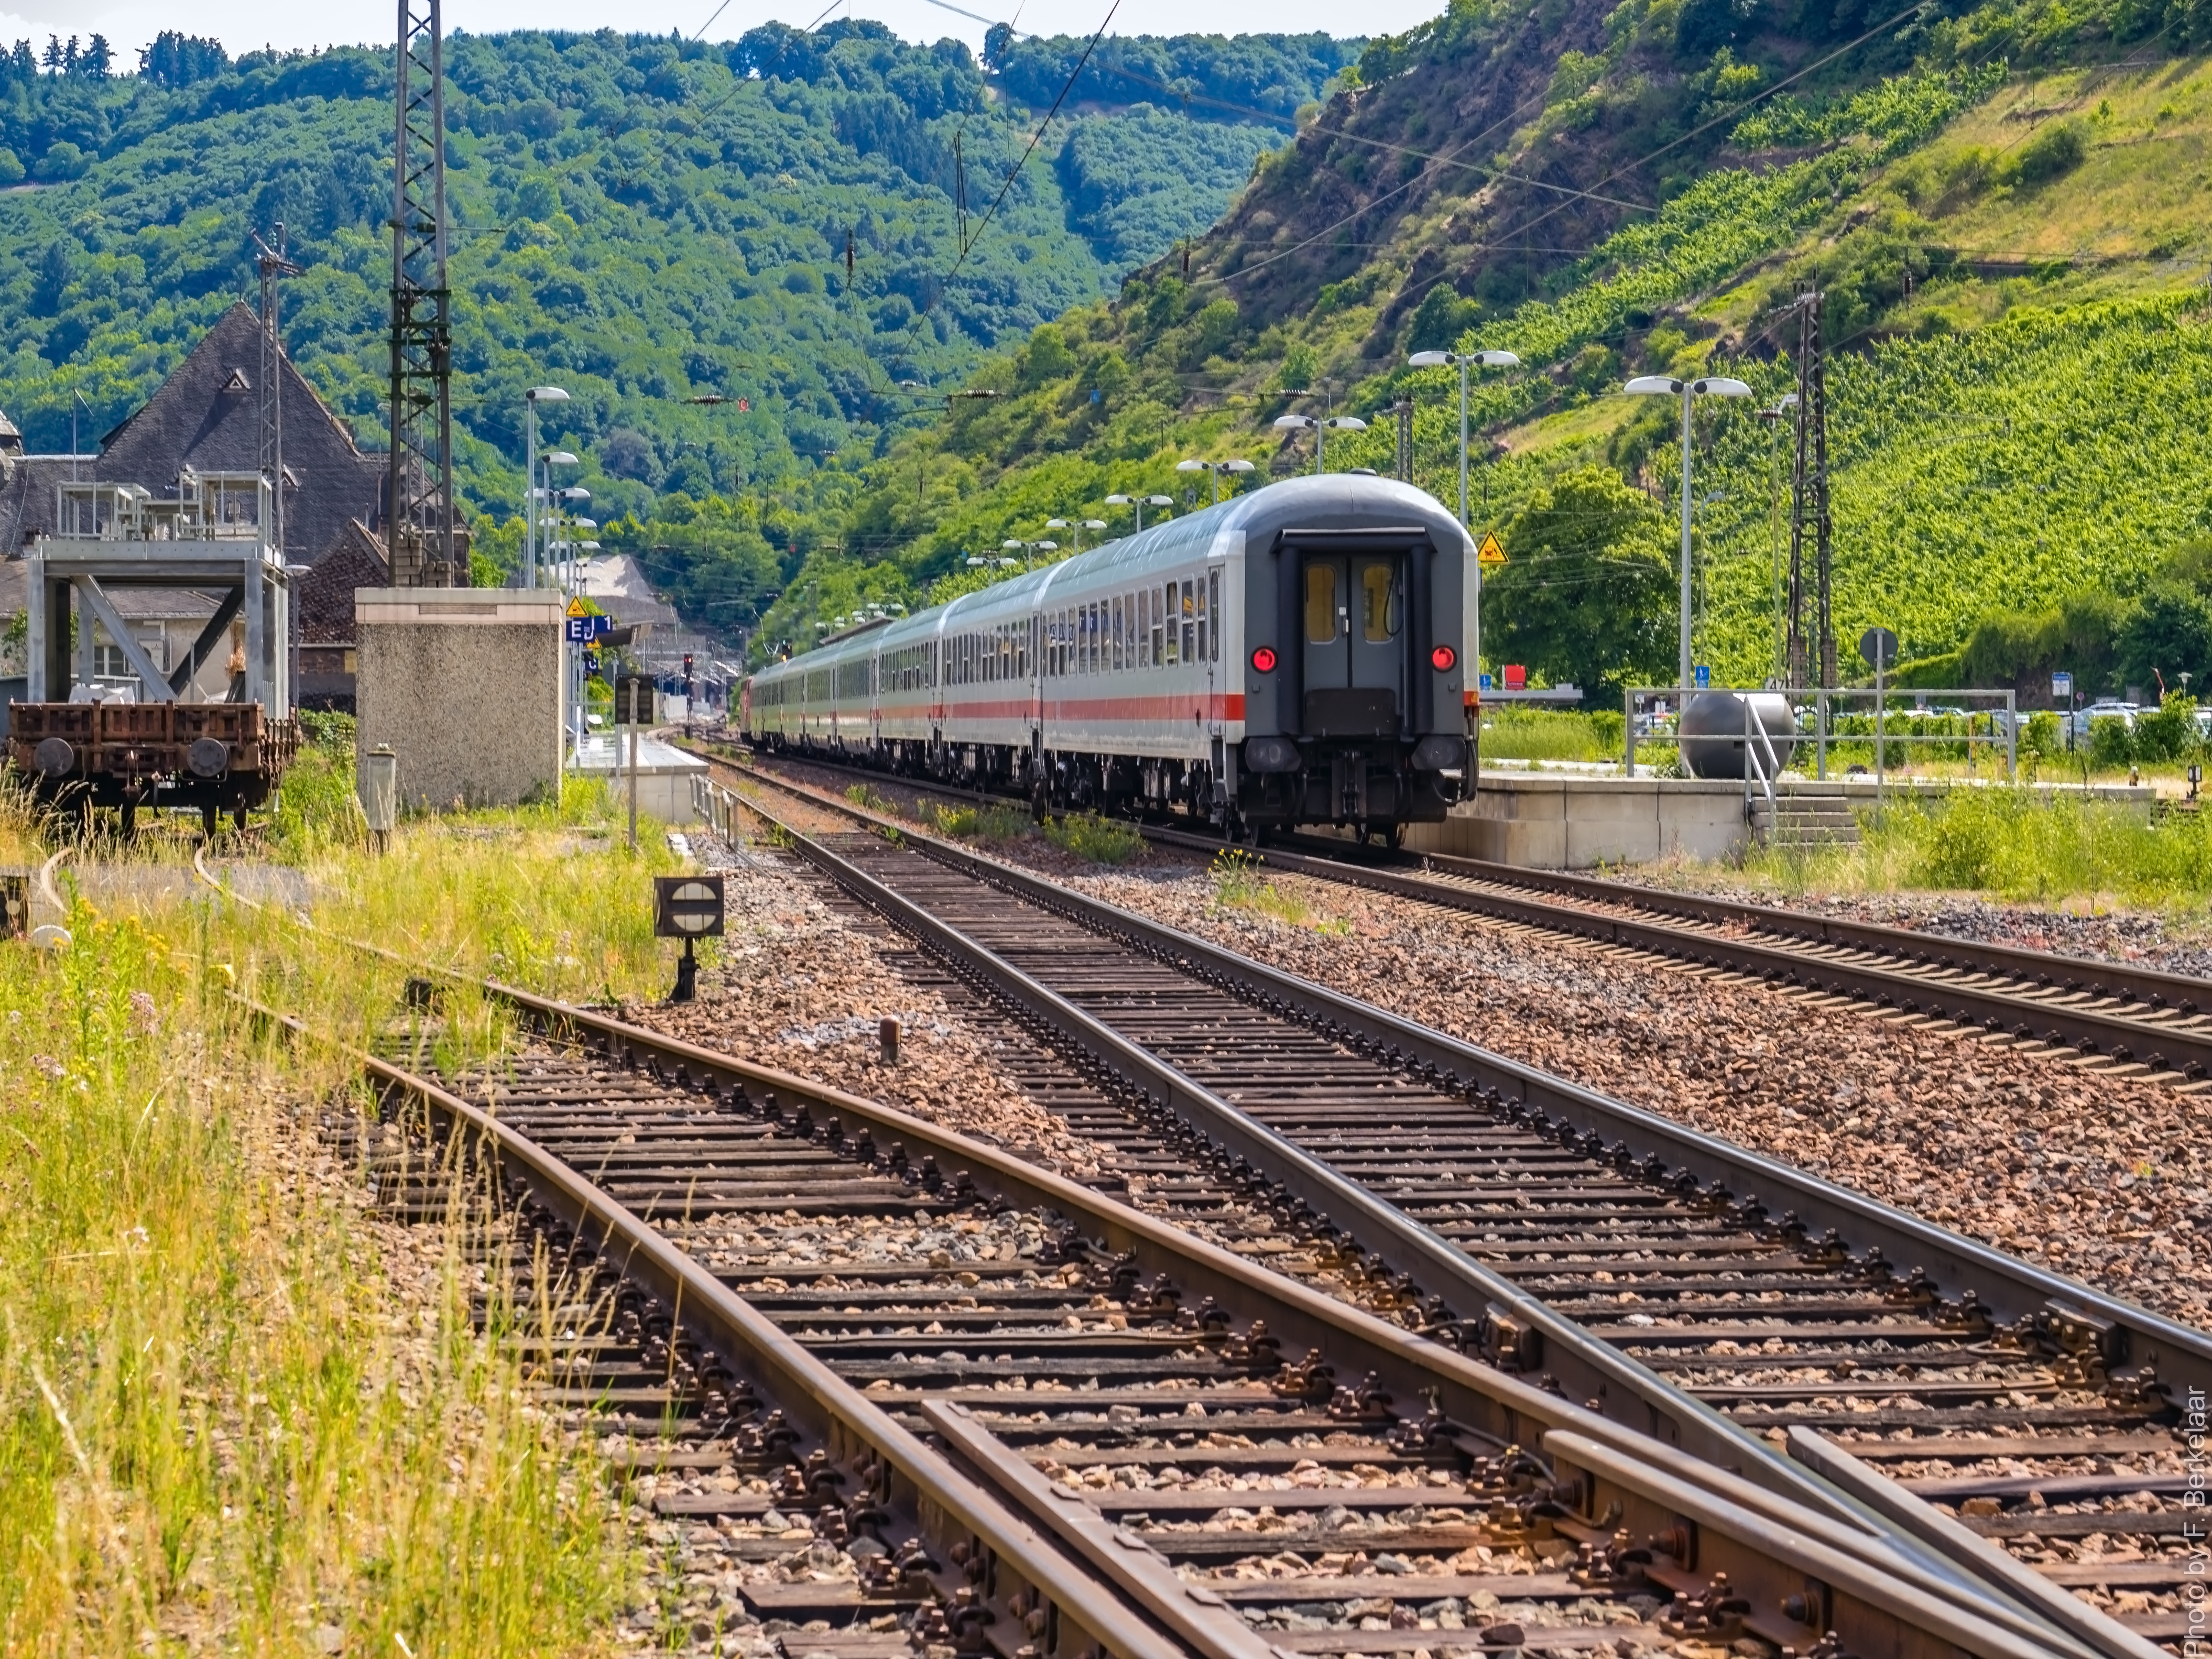
track, train, transport, vehicle, de, locomotive, deutschland, zug, trains, rheinlandpfalz, cochem, bahn, eisenbahngesellschaft, olympusm1240mmf28, duitsland, rijnlandpalts, treinen, dbag, deutschebahn, moselstrecke, rail transport, rolling stock